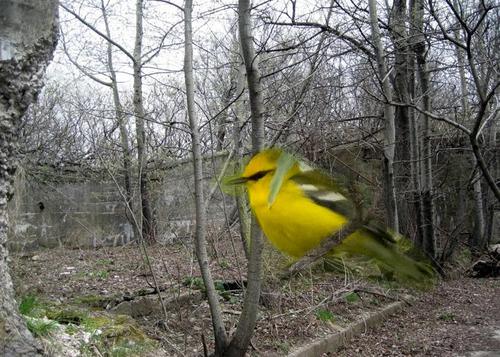
Bird species: Blue_winged_Warbler
Bird type: landbird
Background: land